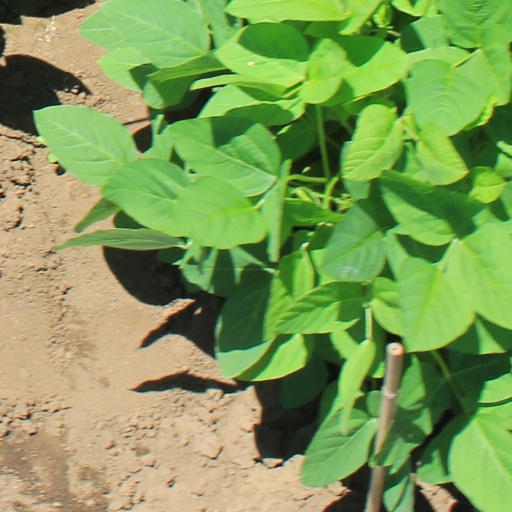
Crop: soybean